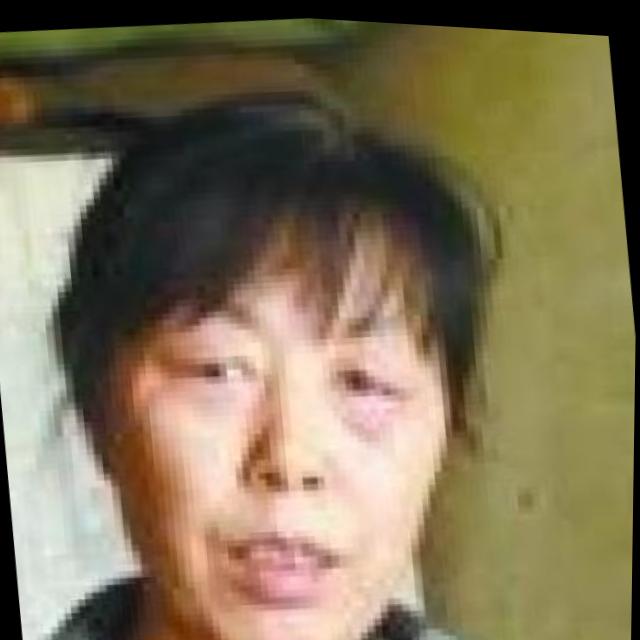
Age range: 45-64